High Street

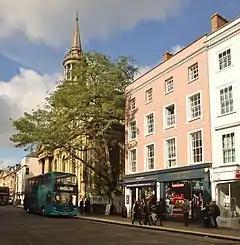
Busy urban street with storefronts

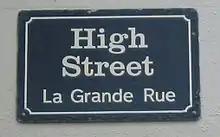
High Street sign in English and French, St Peter Port, Guernsey

High Street is a common street name for the primary business street of a city, town, or village, especially in the United Kingdom and Commonwealth. It implies that it is the focal point for business, especially shopping. It is also a metonym for the retail sector. While many streets, such as Camden High Street (in London), bear this name, streets with similar function but different names are often referred to as "high street".